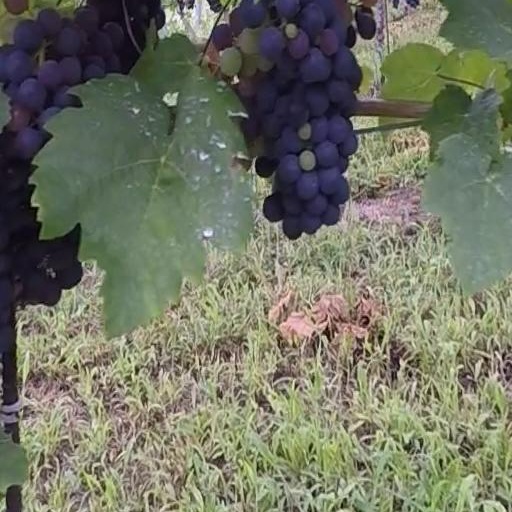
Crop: grape